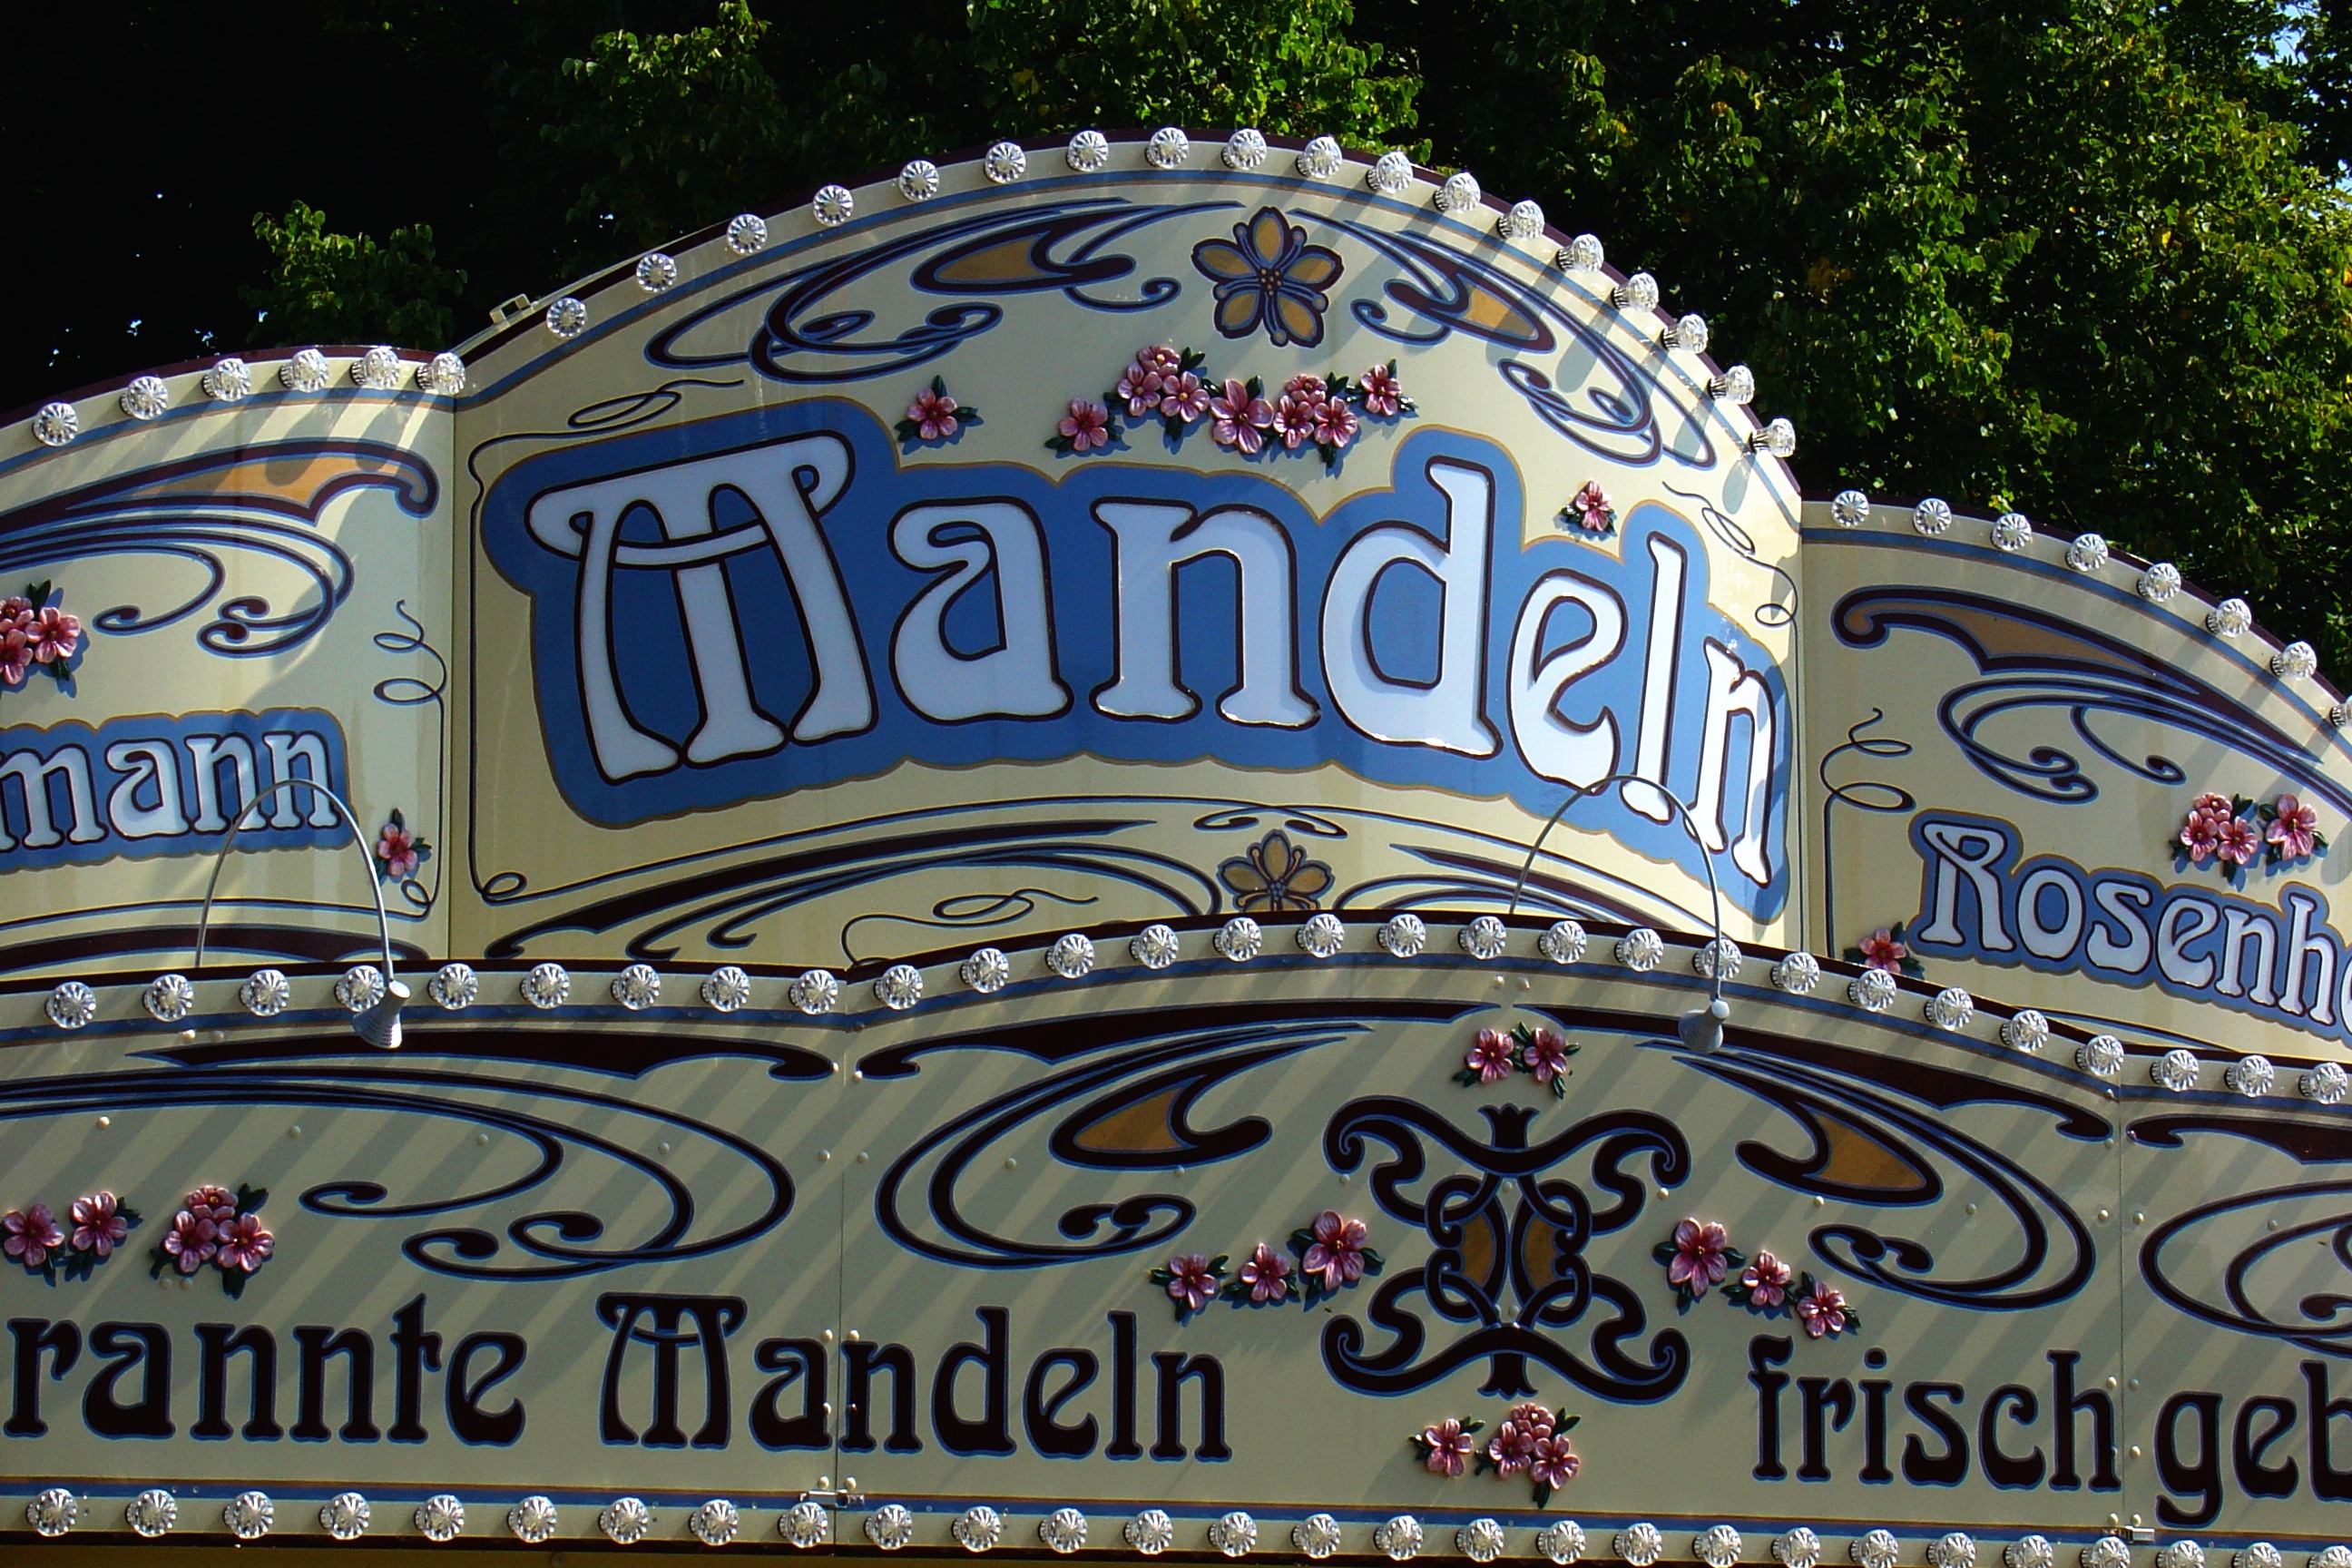
sweet, advertising, sign, amusement park, banner, ride, drink, festival, rides, fair, almonds, folk festival, kamble